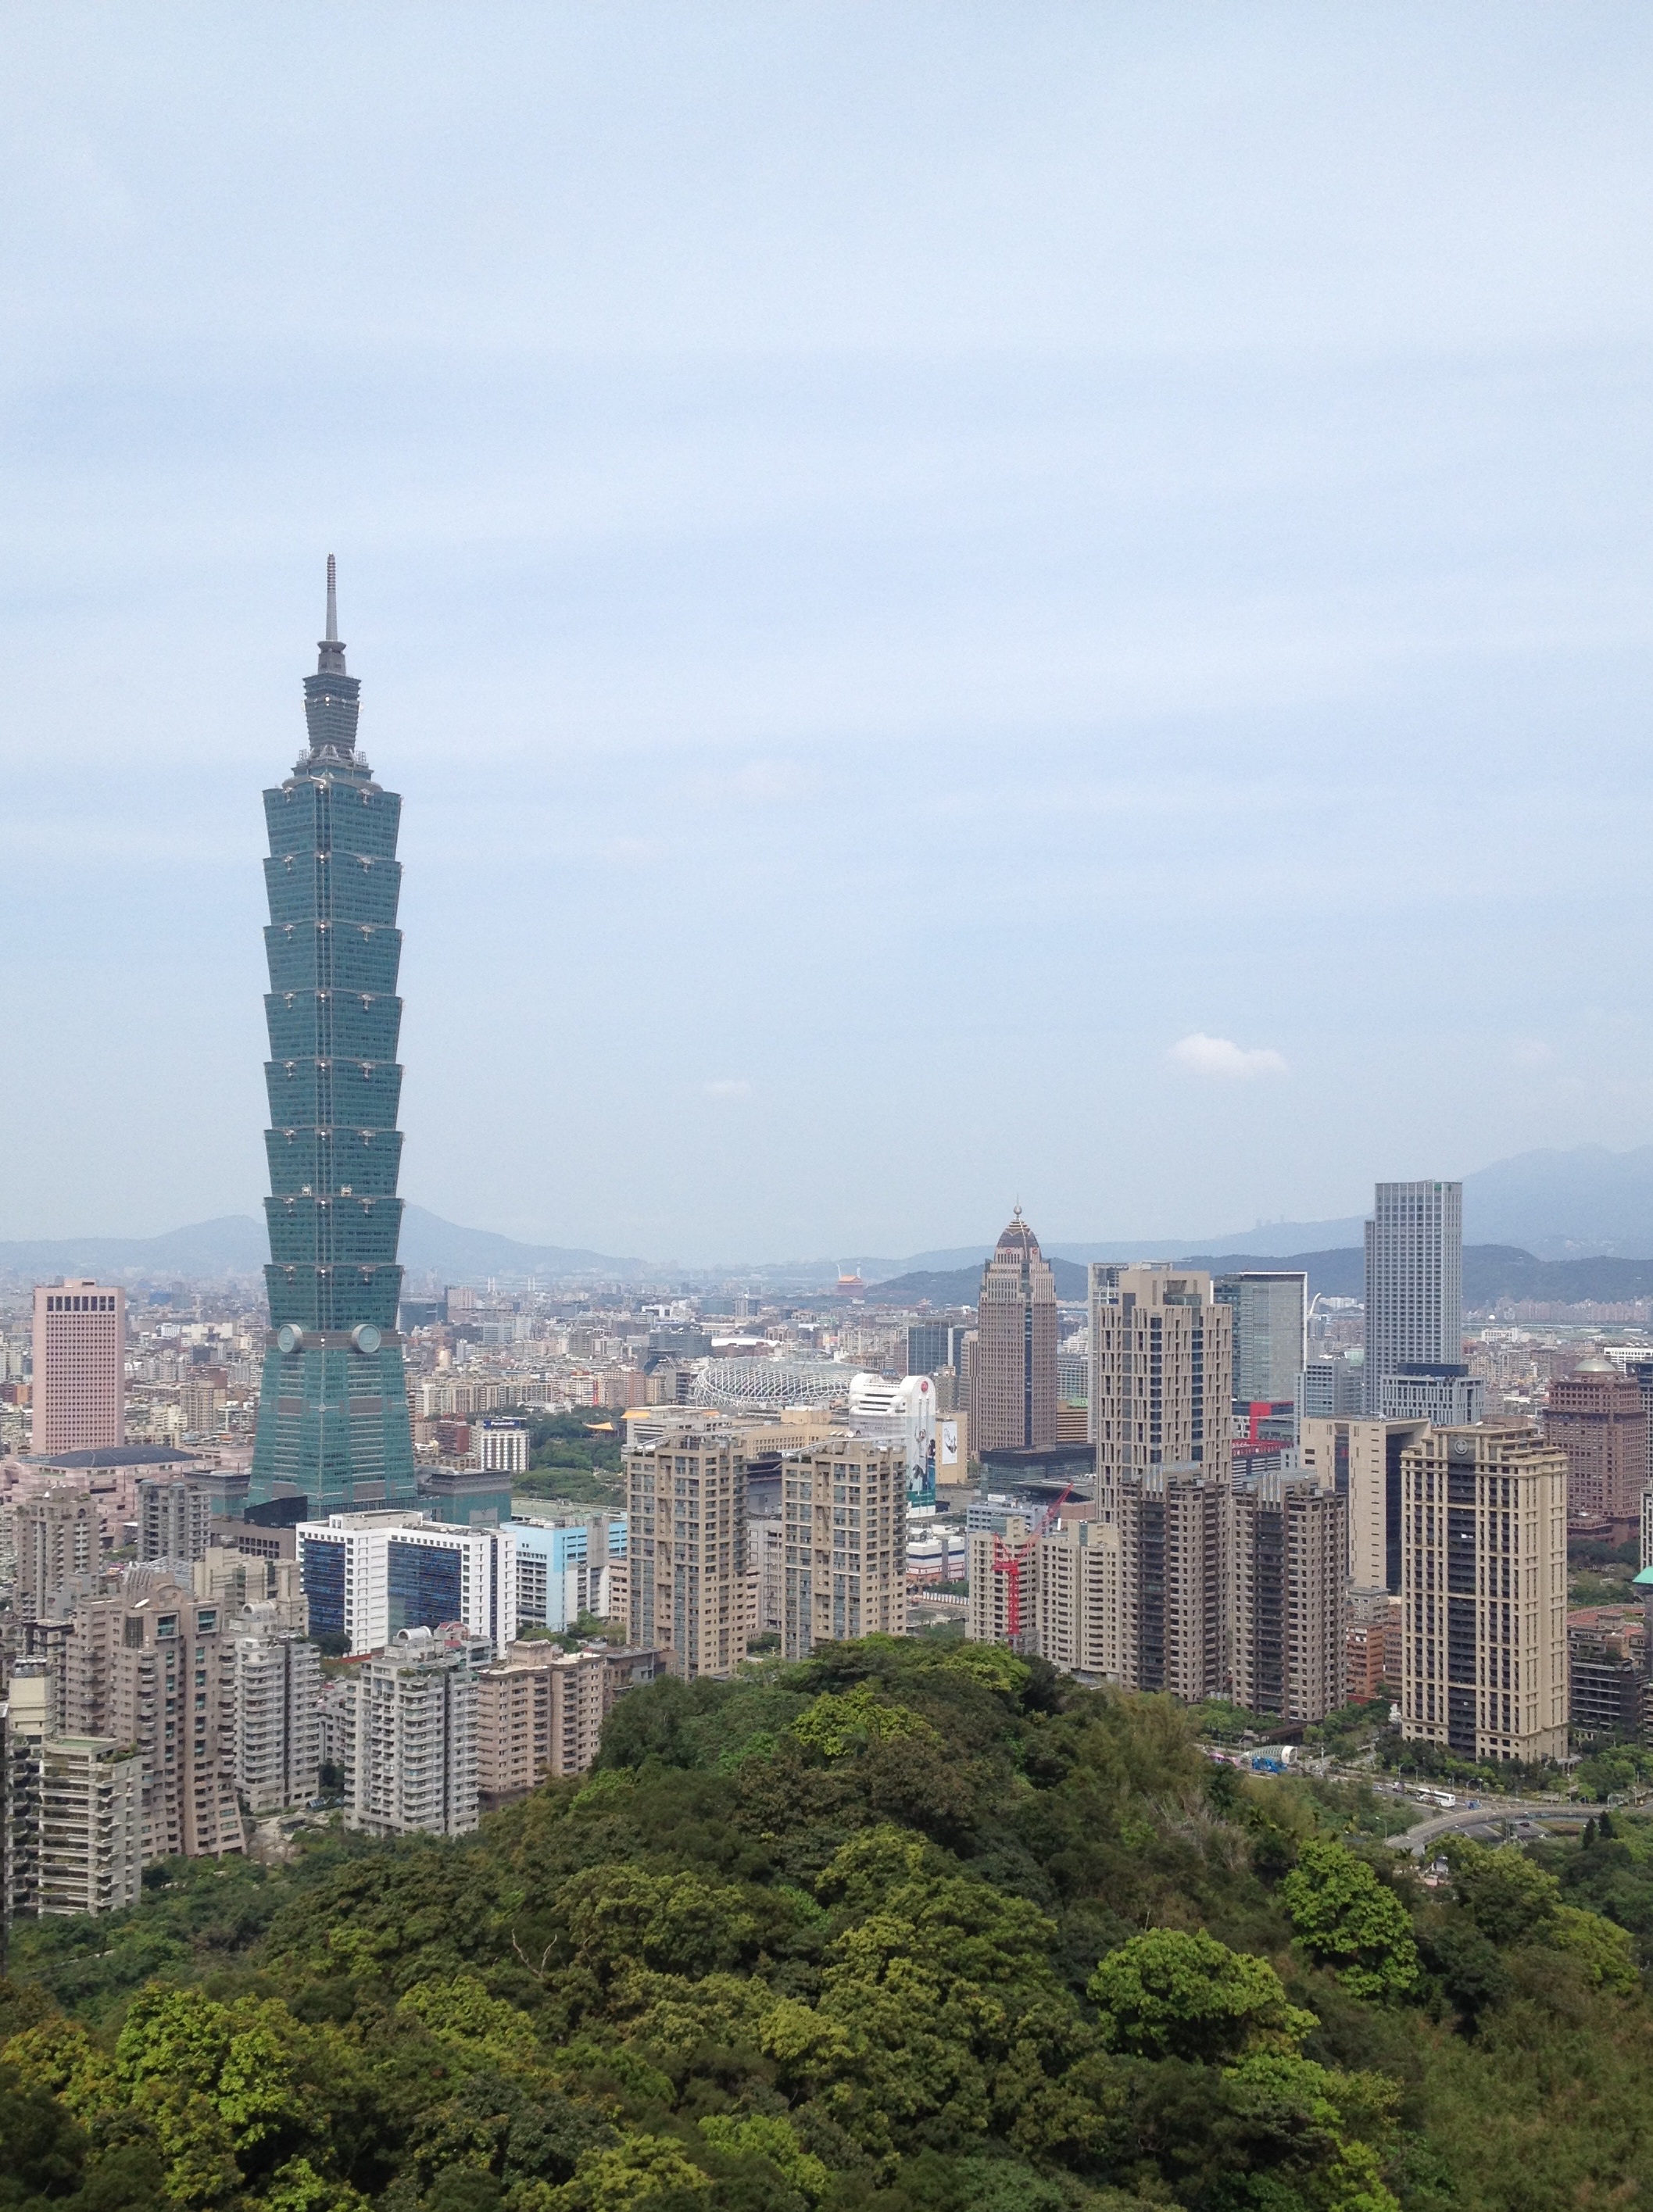
skyline, town, city, skyscraper, cityscape, downtown, tower, landmark, tourism, tower block, spire, taipei, taiwan, metropolis, tours, urban area, taipei 101, human settlement, xiangshan